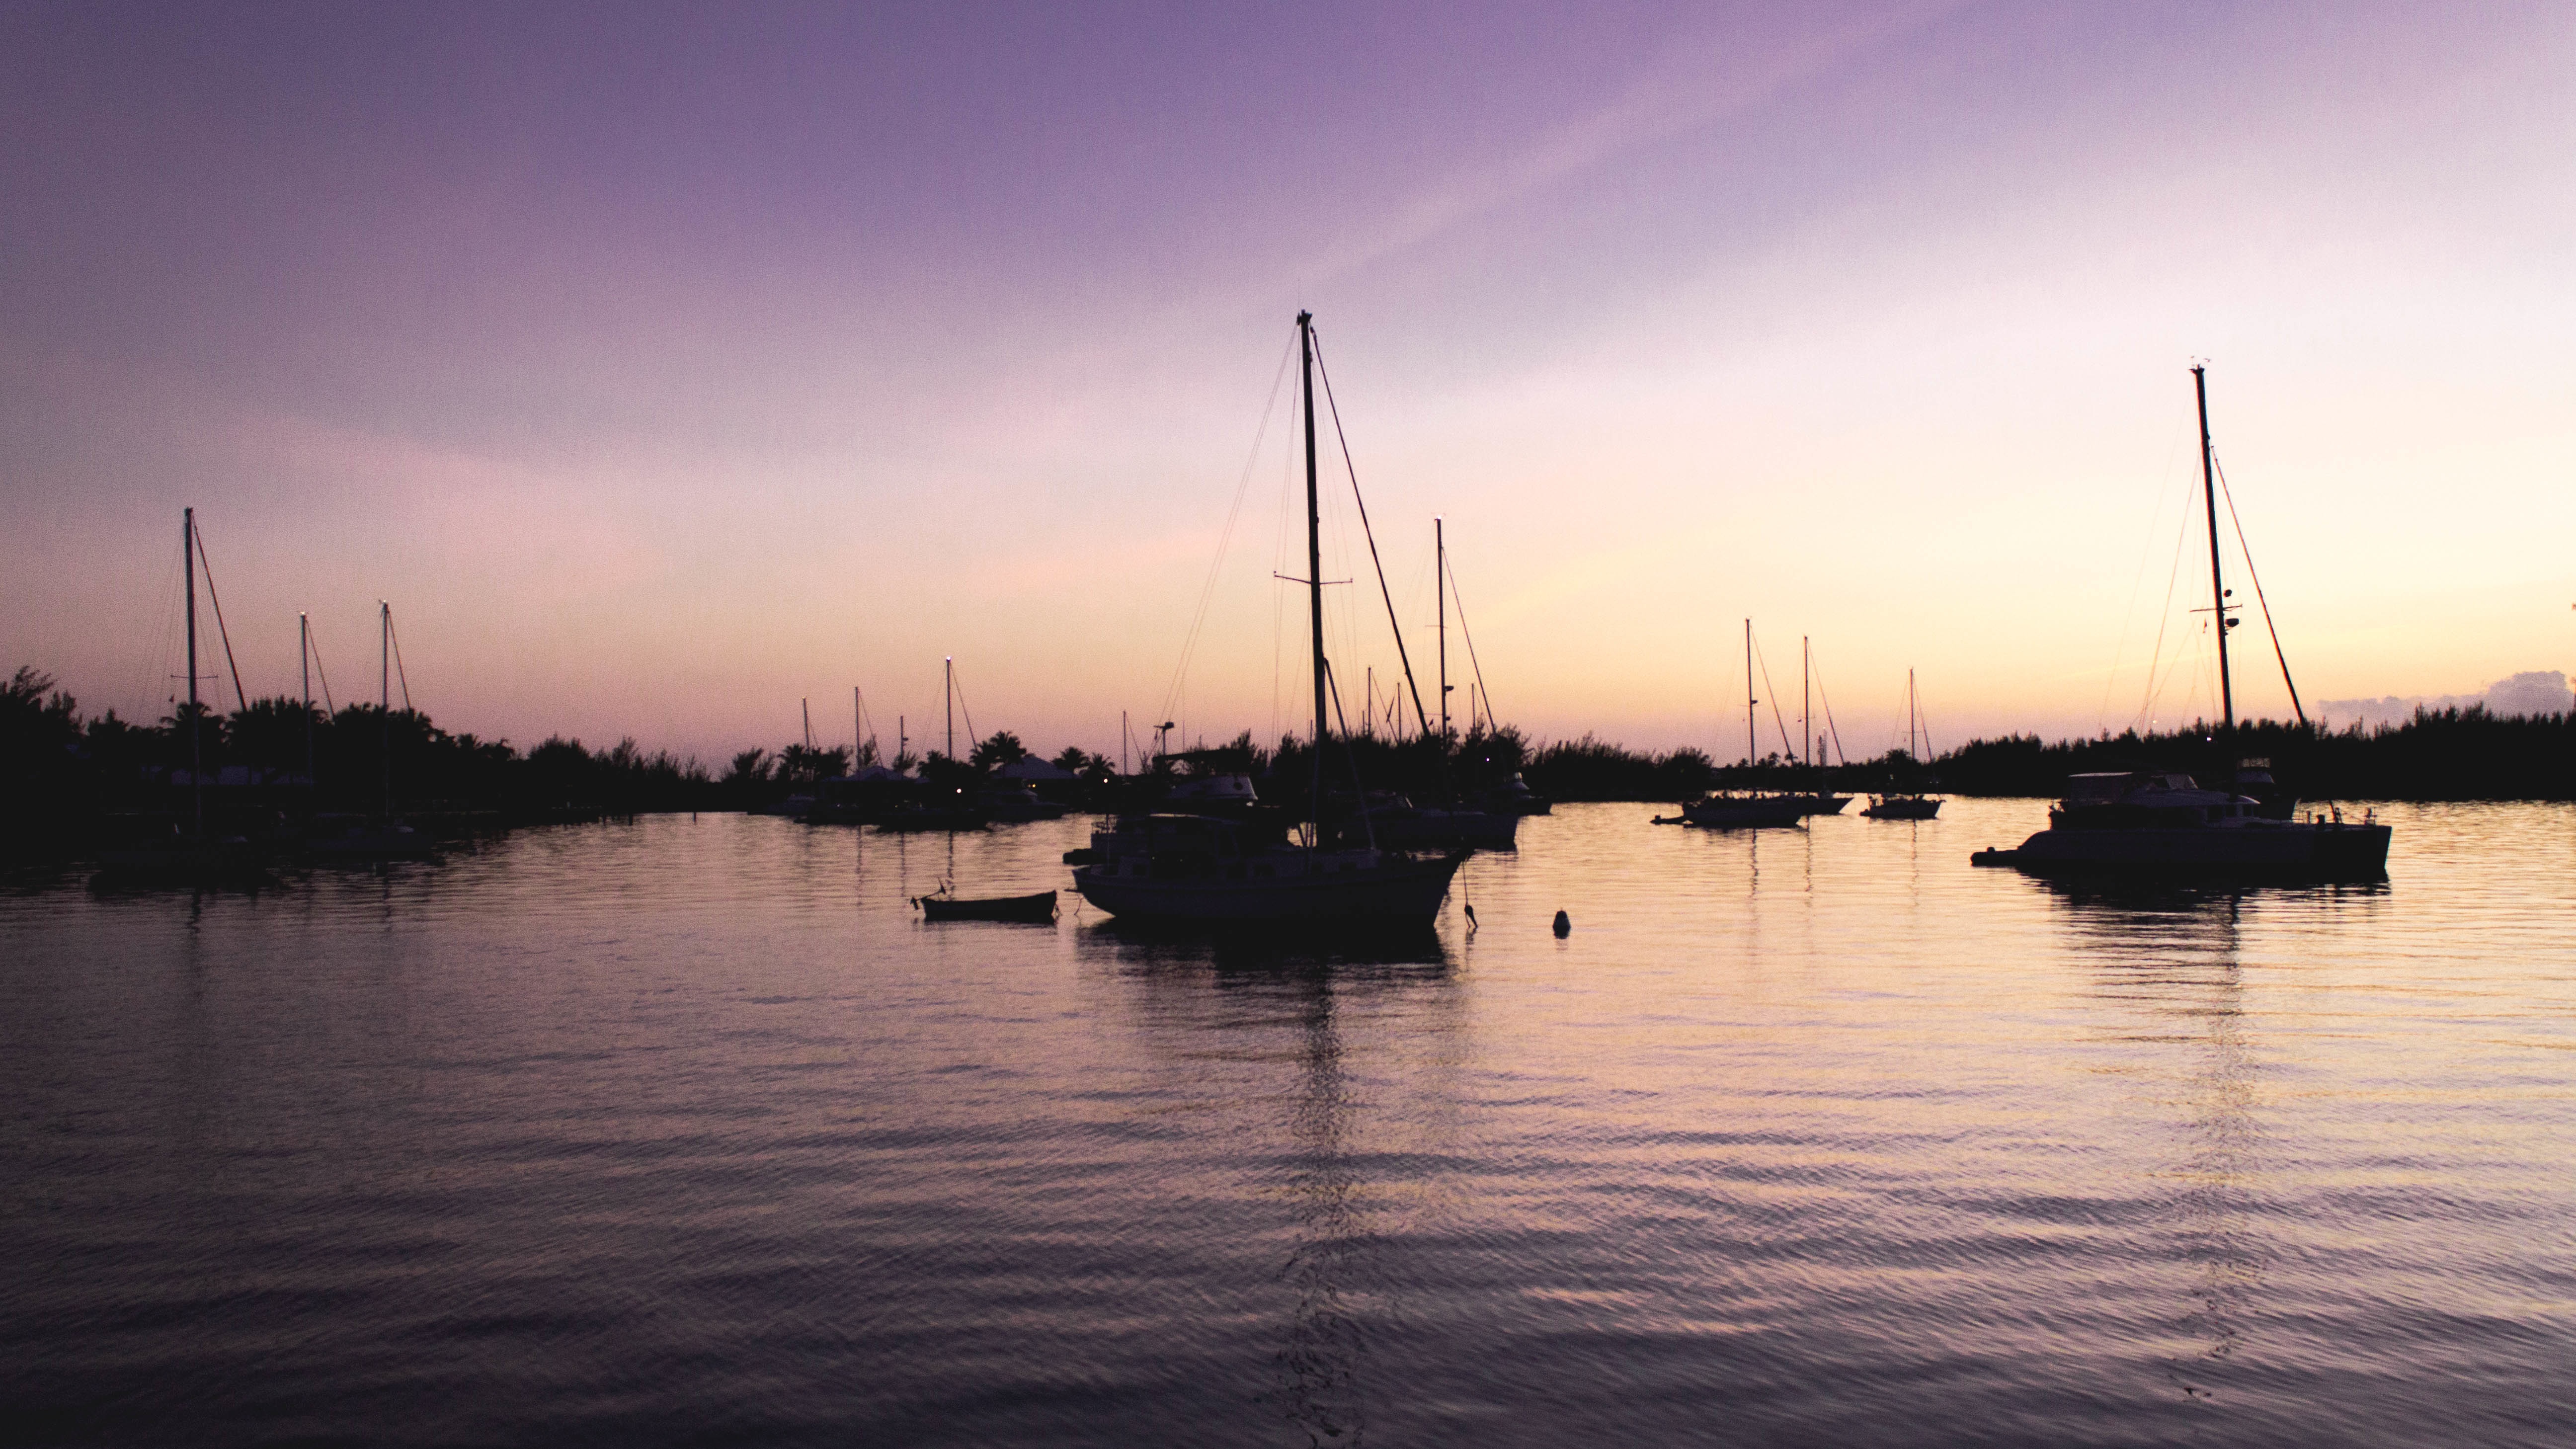
sea, water, horizon, dock, sunrise, sunset, boat, morning, dawn, dusk, evening, reflection, vehicle, mast, bay, harbor, marina, port, channel, watercraft